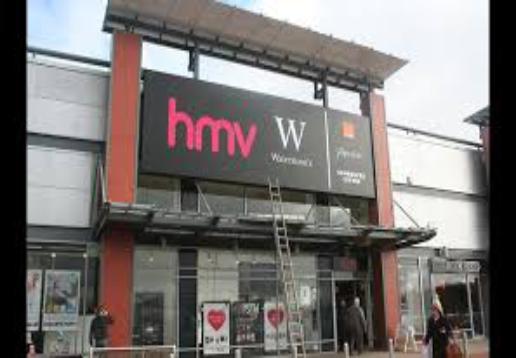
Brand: HMV
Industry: Leisure